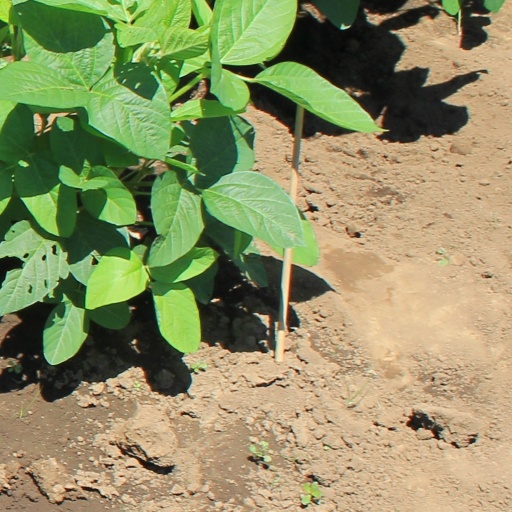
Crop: soybean